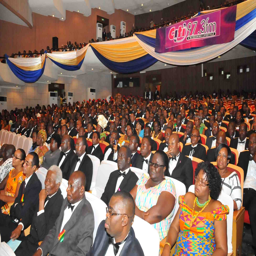
a section of the audience